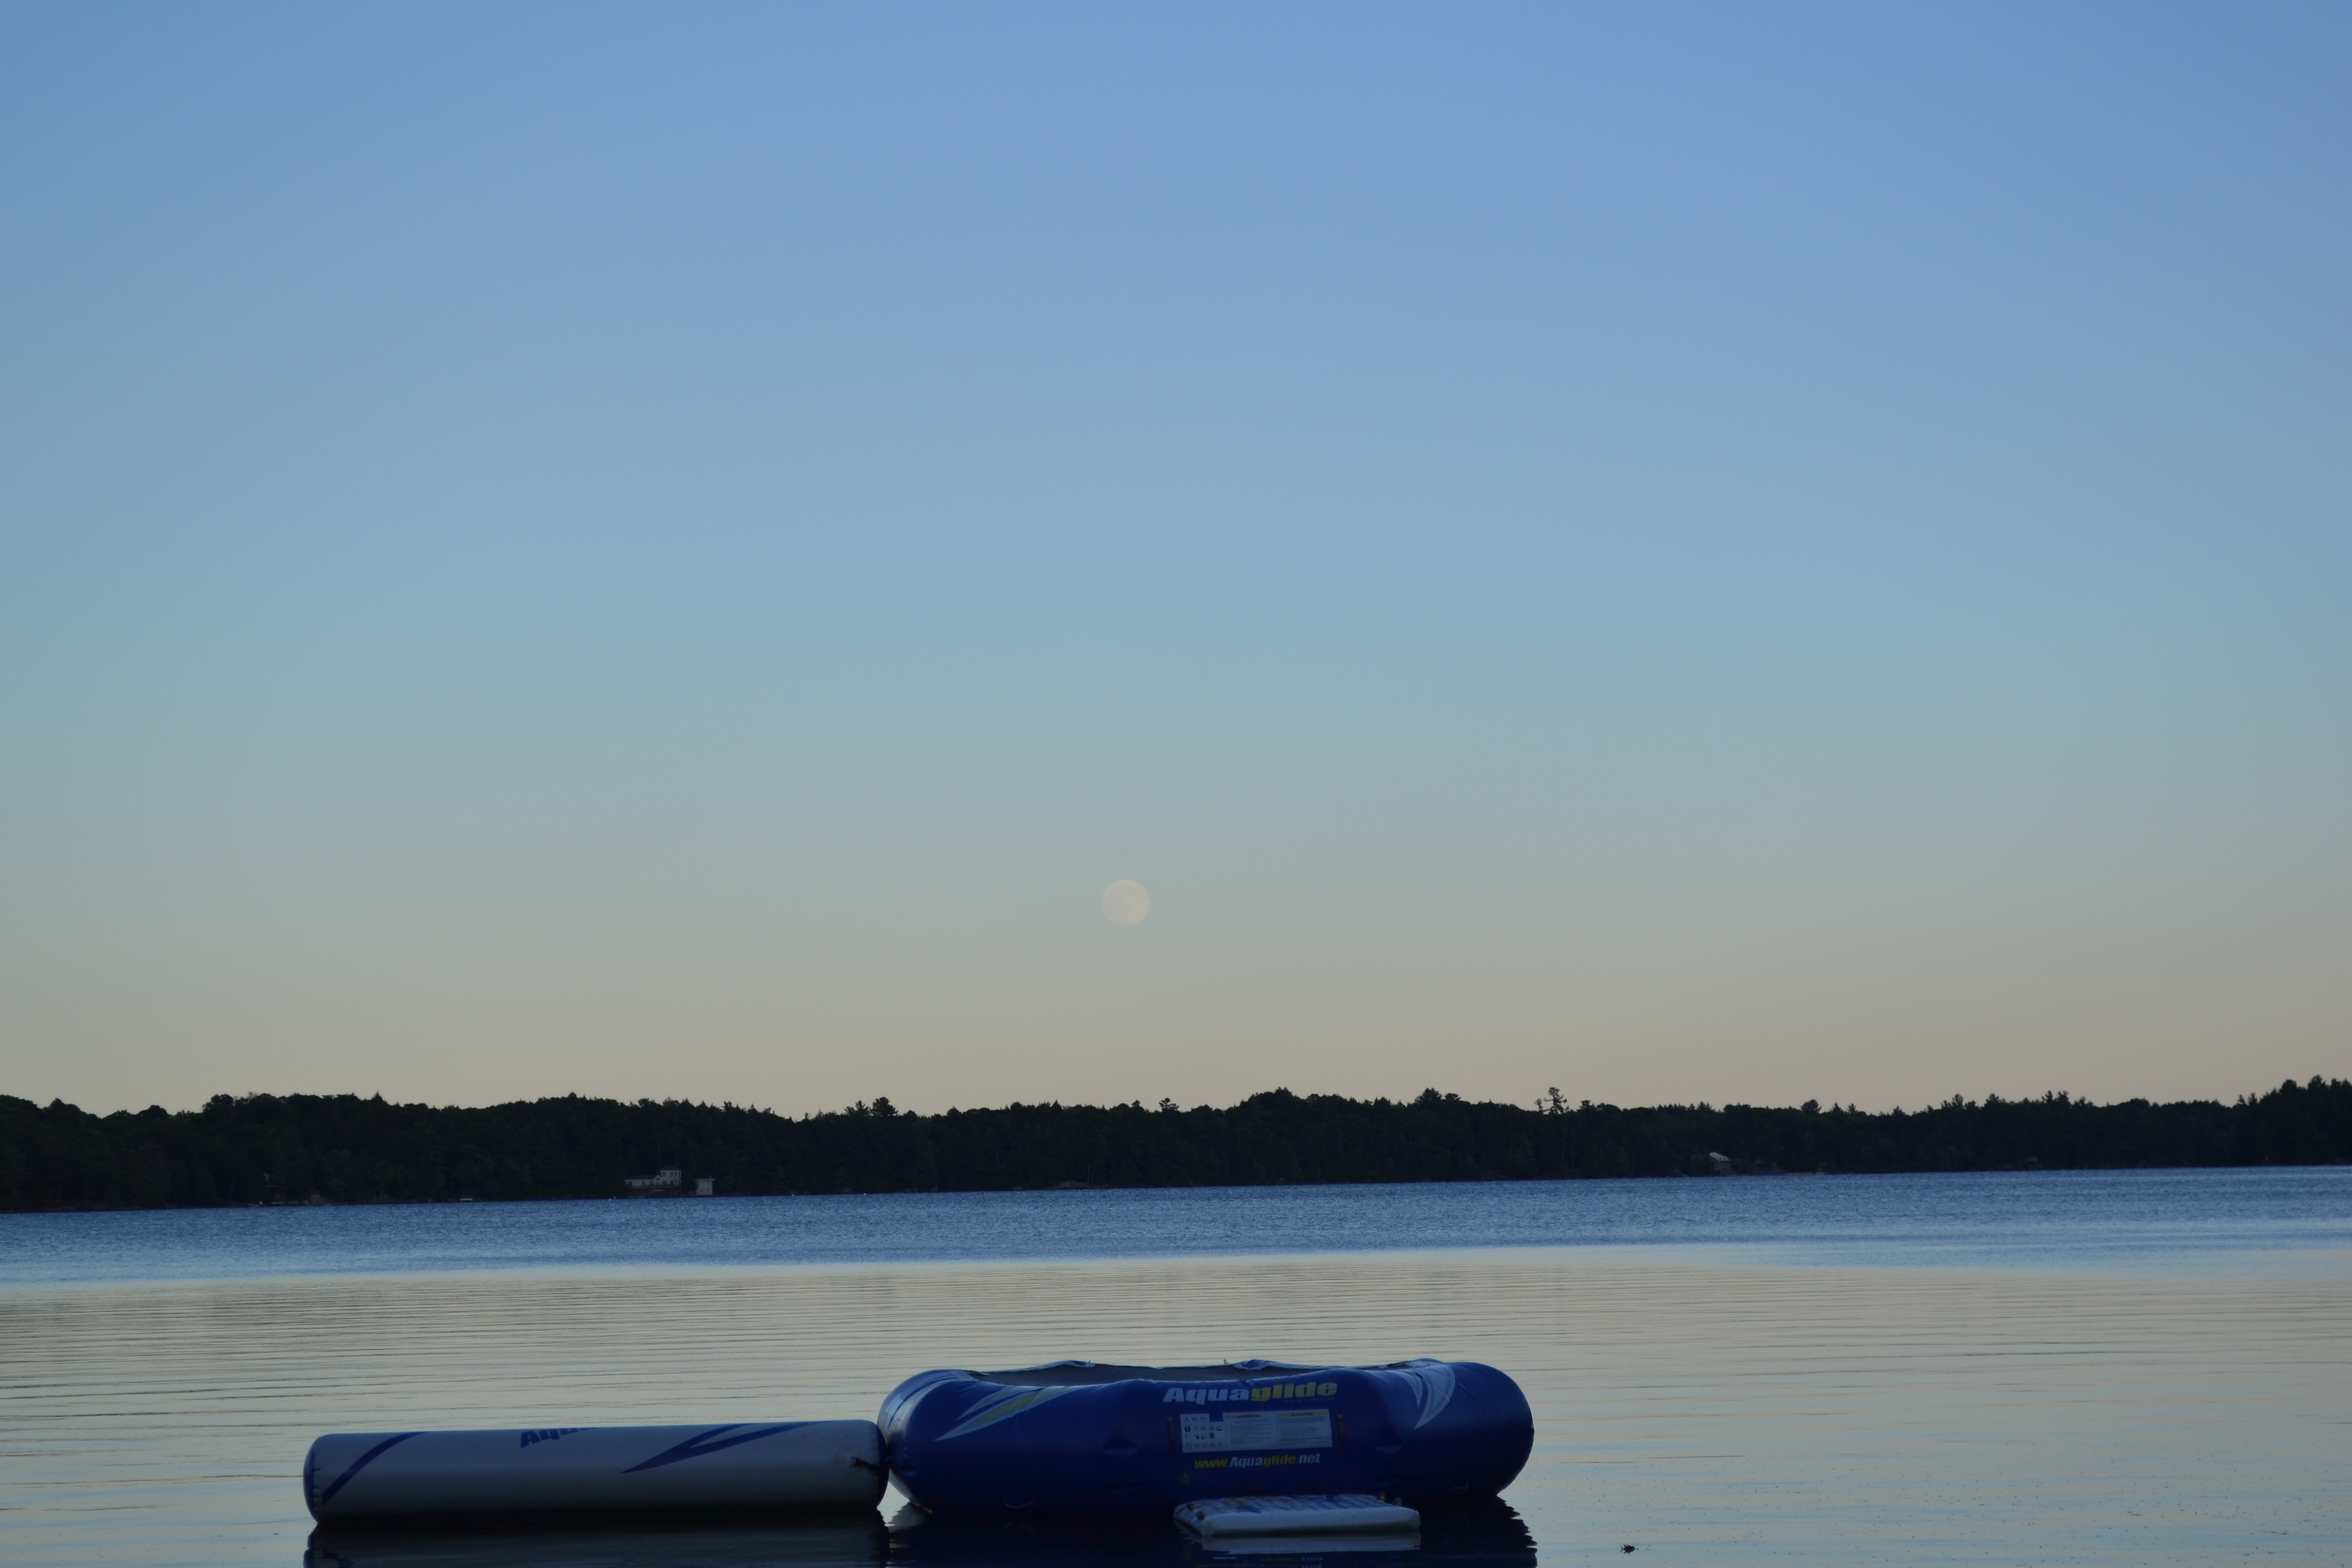
sea, horizon, sky, boat, morning, shore, lake, dusk, paddle, reflection, vehicle, bay, reservoir, boating, watercraft